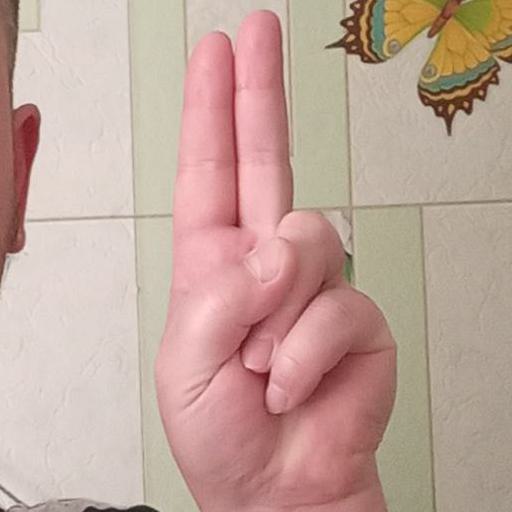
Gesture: two_up